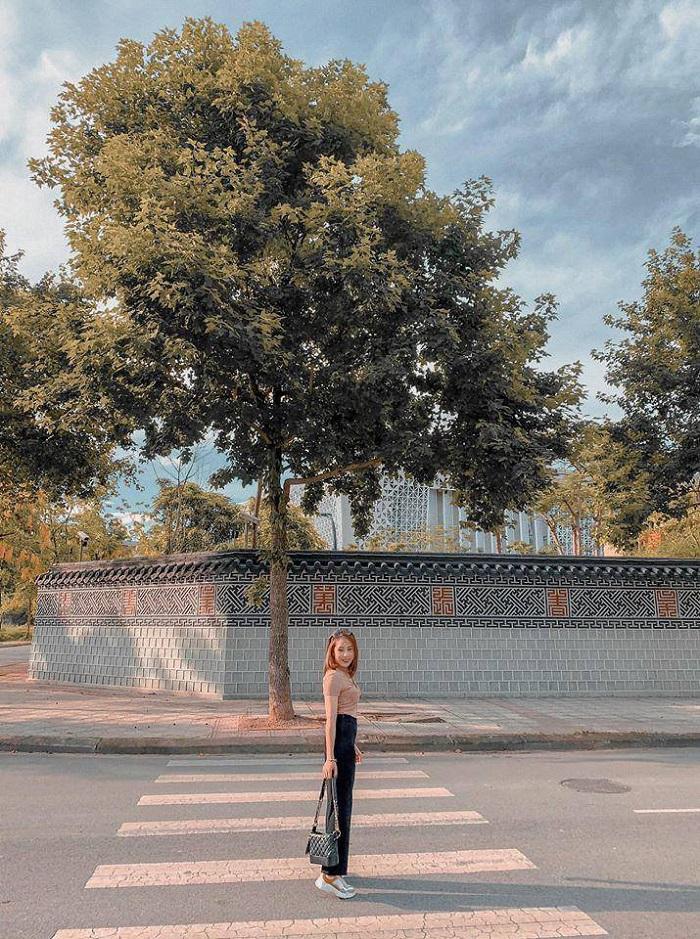
có một cô gái đang tạo dáng chụp ảnh ở trên đường